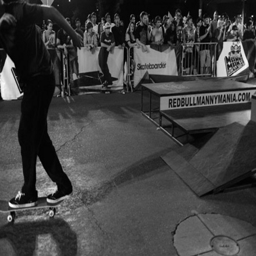
The young man is practicing his tricks on his skateboard.
People crowd around the fence to watch skateboarders do tricks
A man on a skateboard rides while a crowd watches.
a vintage photo of a man riding a skate board
there is a man riding his skate board at the skate park